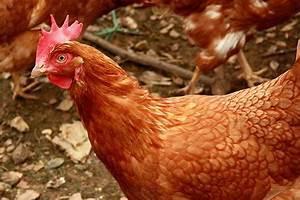
chicken